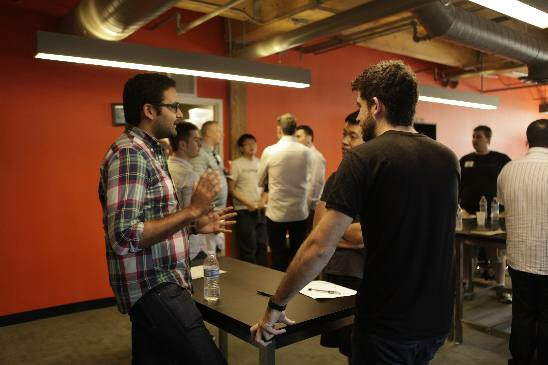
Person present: Yes